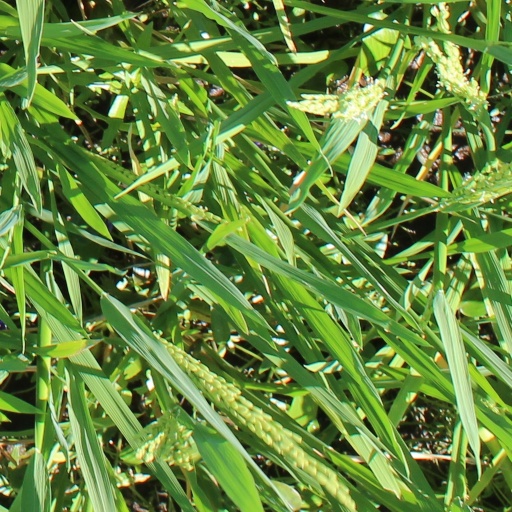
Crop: rice